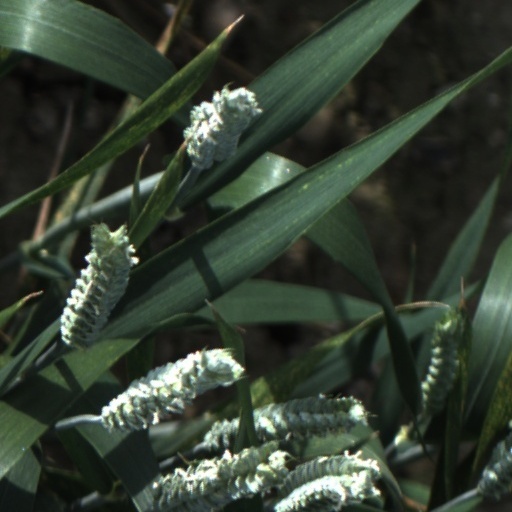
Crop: wheat